Jesper B. Monberg

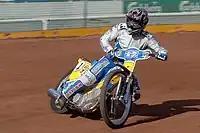
Jensen riding for Oxford in 2007

Previously known as Jesper B. Jensen, in March 2008 he changed his last name to that of his wife Rikke Monberg.